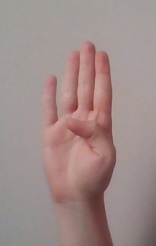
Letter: kaaf